Jesko von Puttkamer

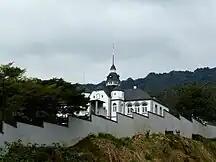

By 1906, news of Bell's arrest and the events in Kamerun had led to a public outcry in Germany, and Puttkamer was finally put on trial. During the trial, Puttkamer was found guilty of acts of insubordination, and was made to pay a fine of 1,000 Reichsmarks. On 9 May 1907, Puttkamer was dismissed as governor by German colonial secretary Bernhard Dernburg. Puttkamer had built a lavish residence for himself in Buea; following his dismissal, the residence was occupied by the new civilian governor of Kamerun Theodor Seitz.